Tollygunge

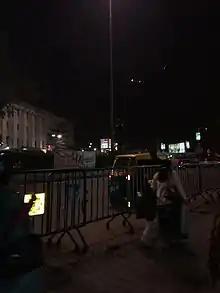
View of statue of Uttam Kumar, a famous Tollywood actor, at night at Tollygunge .

In the 18th century, Tollygunge, then called Rasa Pagla, was a jungle with garden houses of the Europeans located here and there. The Europeans, living in the central areas of old Calcutta, had a craze for villas far out in the sleepy villages, coming up as suburbs. It was renamed after Colonel William Tolly who made the dead Adi Ganga channel navigable in 1774. Tipu Sultan's sons settled down in the area after the Vellore Mutiny in 1806. The British extended their patronage to Tollygunge Club and Tollygunge Golf Club in the 19th century.